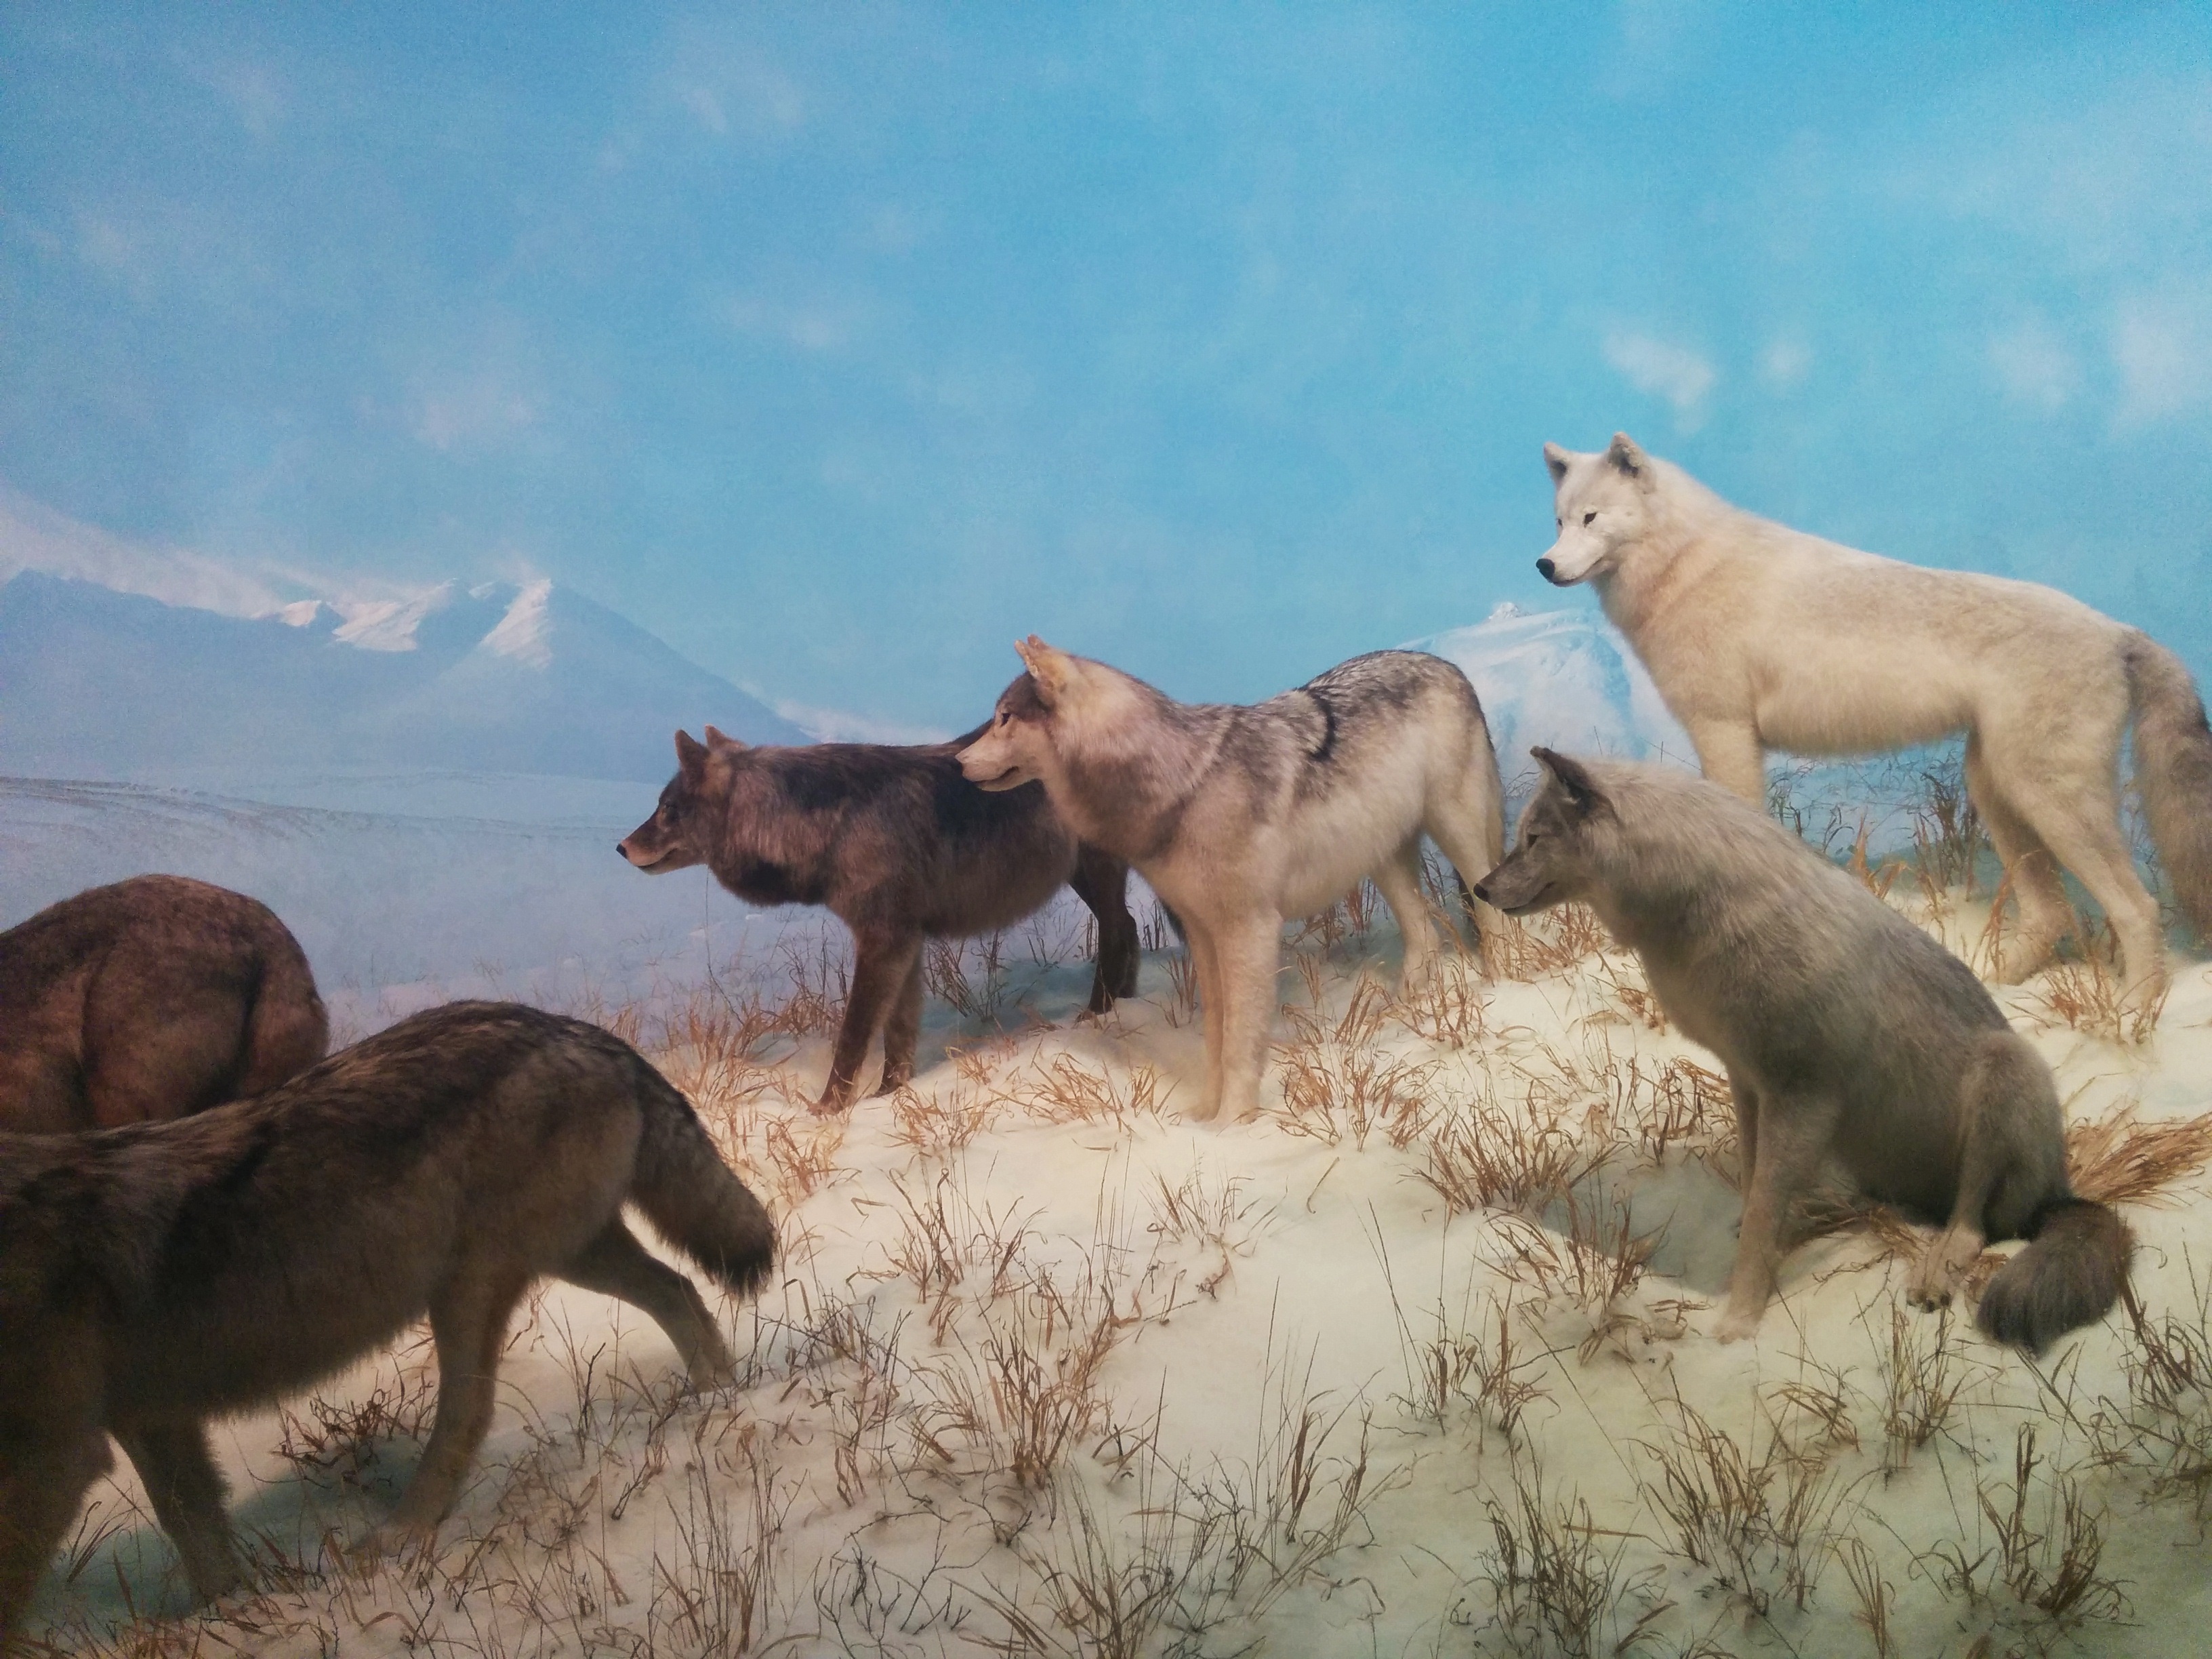
nature, dog, animal, canine, wildlife, wild, fur, herd, mammal, gray, wolf, predator, fauna, furry, beast, vertebrate, timber, carnivore, pack, wolves, dingo, street dog, dog like mammal, mustang horse, dhole